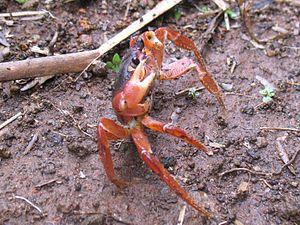
Johngarthia lagostoma est une espèce de crabes terrestre de la famille des Gecarcinidae qui vit sur l'île de l'Ascension et trois autres îles de l'Atlantique Sud. Adulte, il atteint une largeur de carapace d'environ 110 mm sur l'île de l'Ascension, où il est le plus grand animal terrestre indigène. Il existe sous deux formes de couleur distinctes, l'une jaune, l'autre violette, avec quelques intermédiaires. La couleur jaune domine sur l'île de l'Ascension, tandis que le violet est plus fréquent sur les atoll das Rocas. L'espèce diffère des autres espèces de Johngarthia par la forme de sa troisième maxillipède.